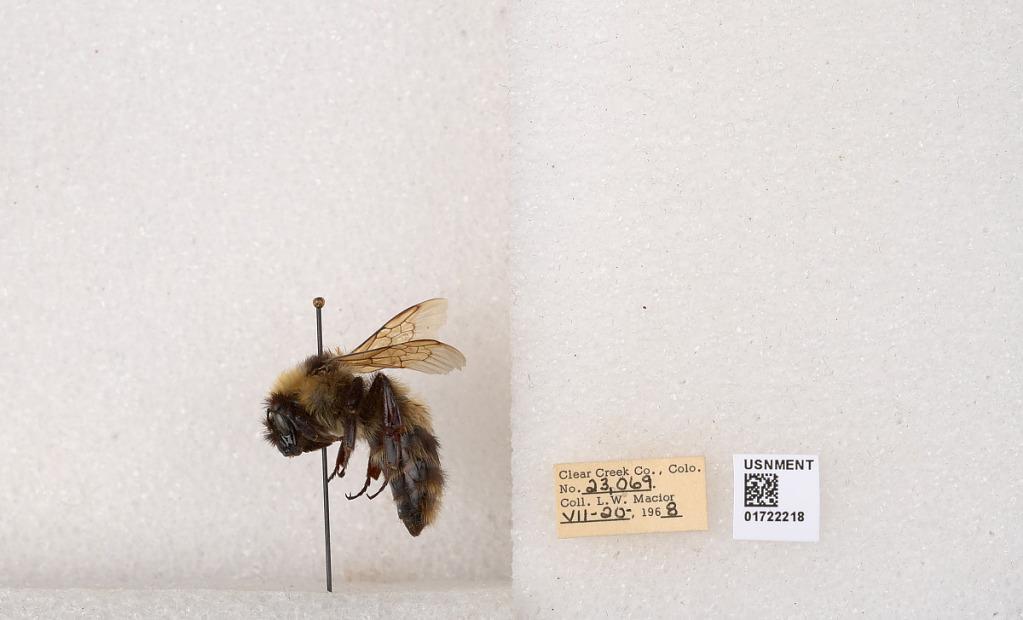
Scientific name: Bombus kirbyellus
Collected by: L. Macior
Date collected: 1968-7-20
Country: United States
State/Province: Colorado
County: Clear Creek
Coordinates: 39.6891, -105.644